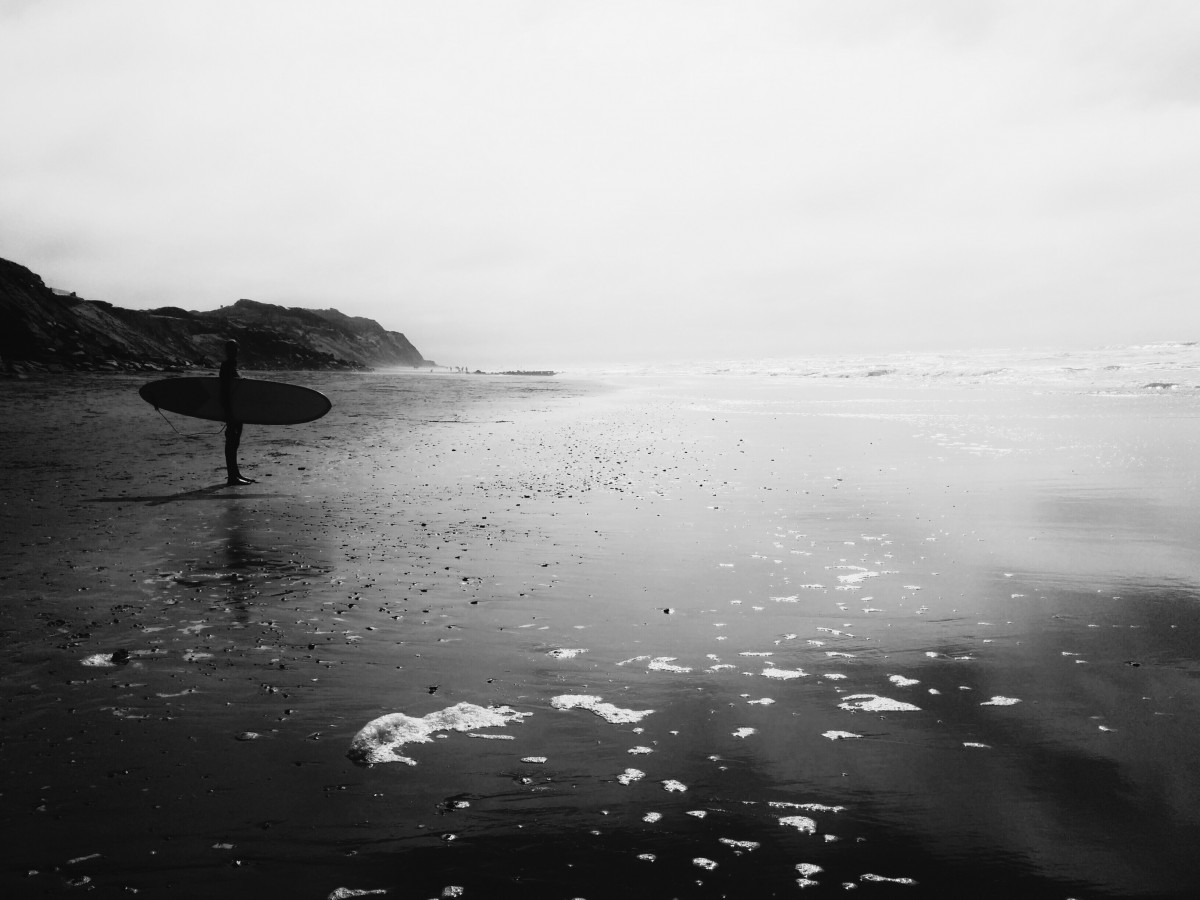
Tags: sea, coast, horizon, cloud, black and white, mist, morning, shore, dawn, atmosphere, surfer, ocean and black, reflection, weather, body of water, monochrome photography